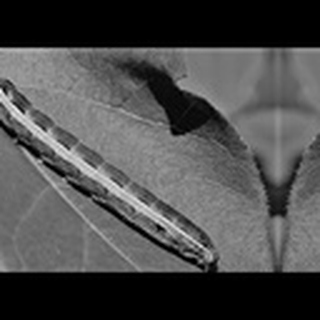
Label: cotton_army_worm